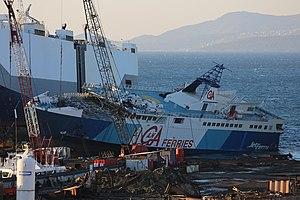
Le Jetferry 1 pendant sa démolition à Aliağa le 7 février 2016.